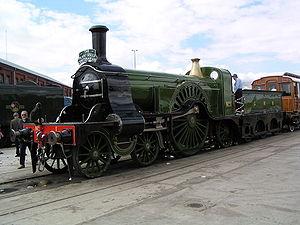
Le National Railway Museum, est un musée ferroviaire situé à York, il fait partie du groupement des musées des sciences et de l'industrie de Grande-Bretagne. Le musée est ouvert depuis 1975, en regroupant dans un même endroit différentes collections de matériel roulant préservé dès le XIXᵉ siècle.